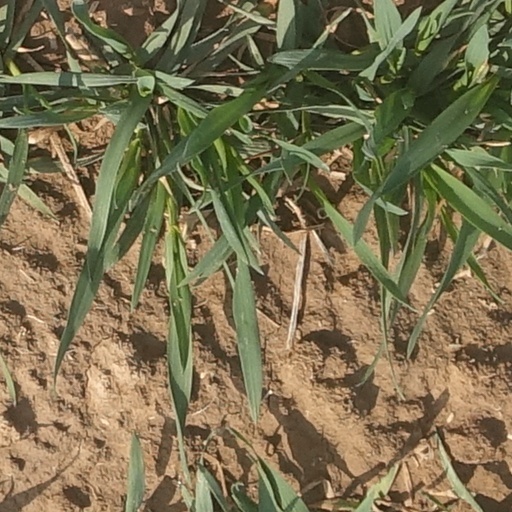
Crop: wheat